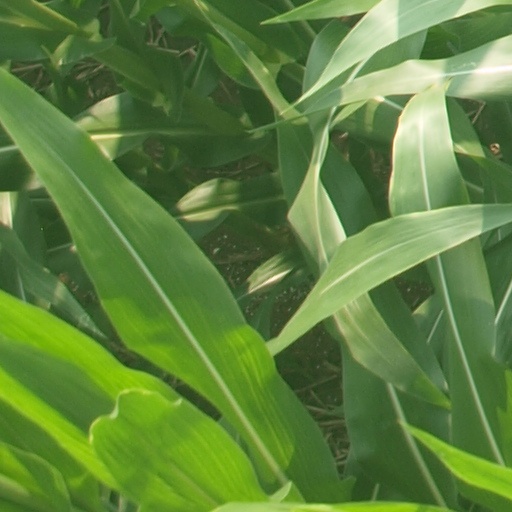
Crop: maize; corn